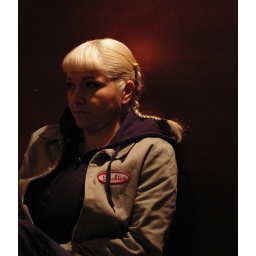
Miss Crystal sitting on the floor of Uptown Riot's rehersal space in East Van.